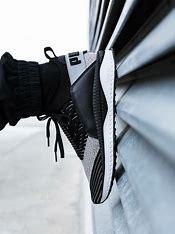
Brand: Puma
Model: Tsugi Jun